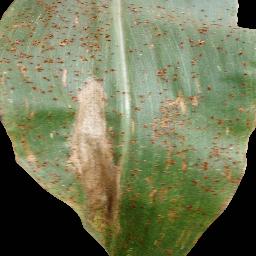
Label: Corn___Common_rust